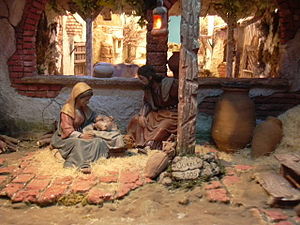
Diorama
I katolske kirker opstilles til jul ofte et diorama af Jesu fødsel.
"Et diorama er en detaljeret, tredimensional fremstilling af en scene, så tilskueren får indtryk af at være en del af scenarioet. Lysende elementer og andre ""virkelighedstro"", visuelle effekter bidrager til indtrykket. Ofte betragtes det gennem glas i et monter.